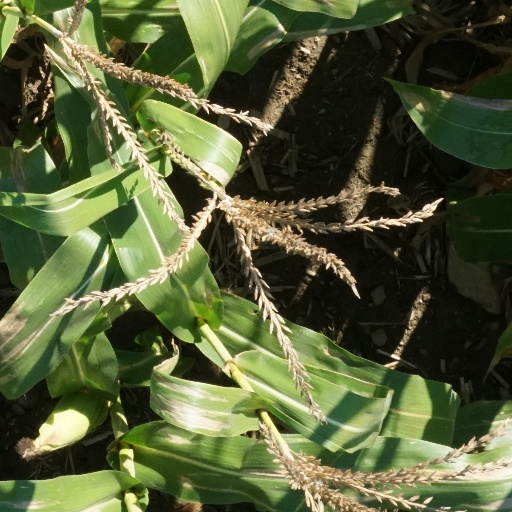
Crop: maize; corn